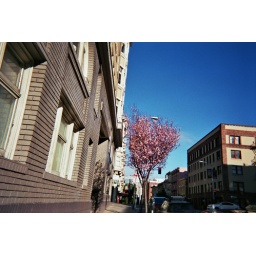
pink tree in San Francisco